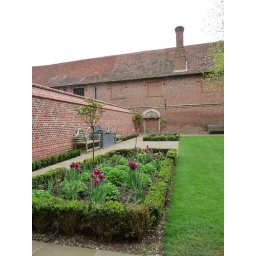
Mauve tulips in the flower bed at Layer Marney Tower.